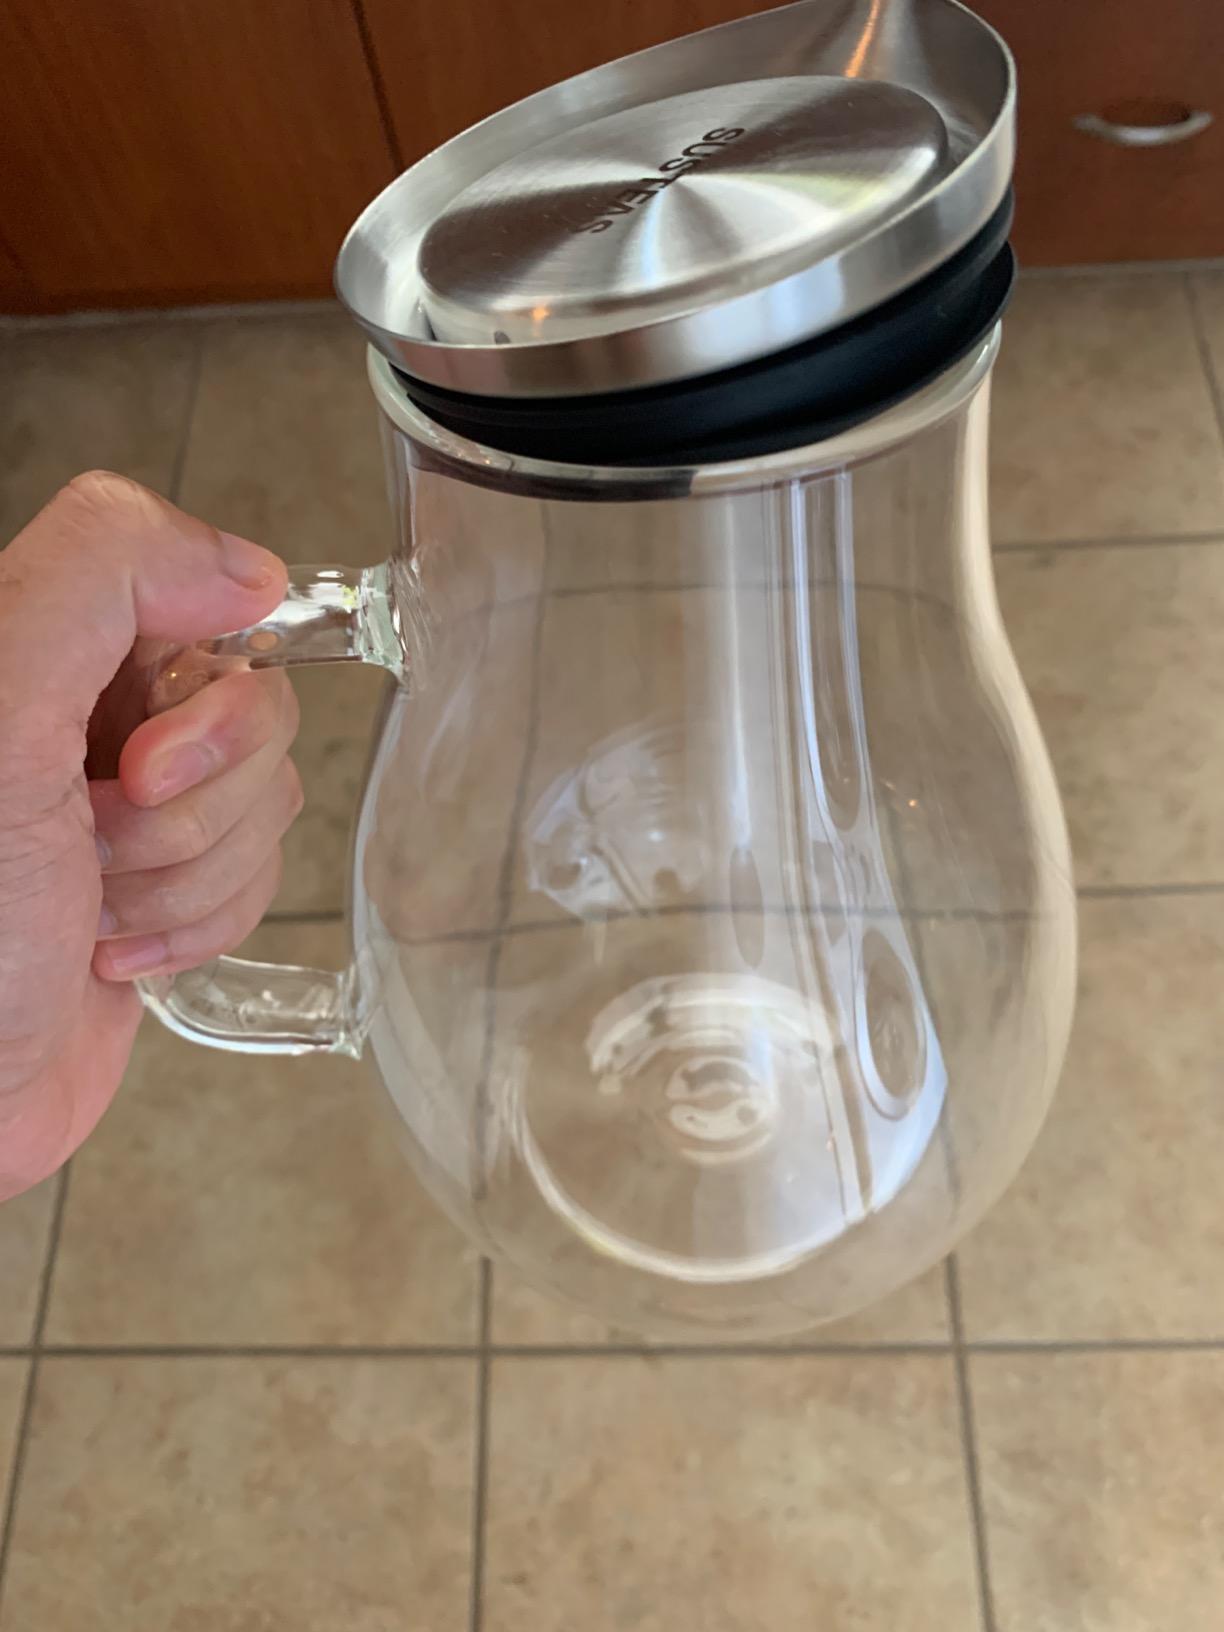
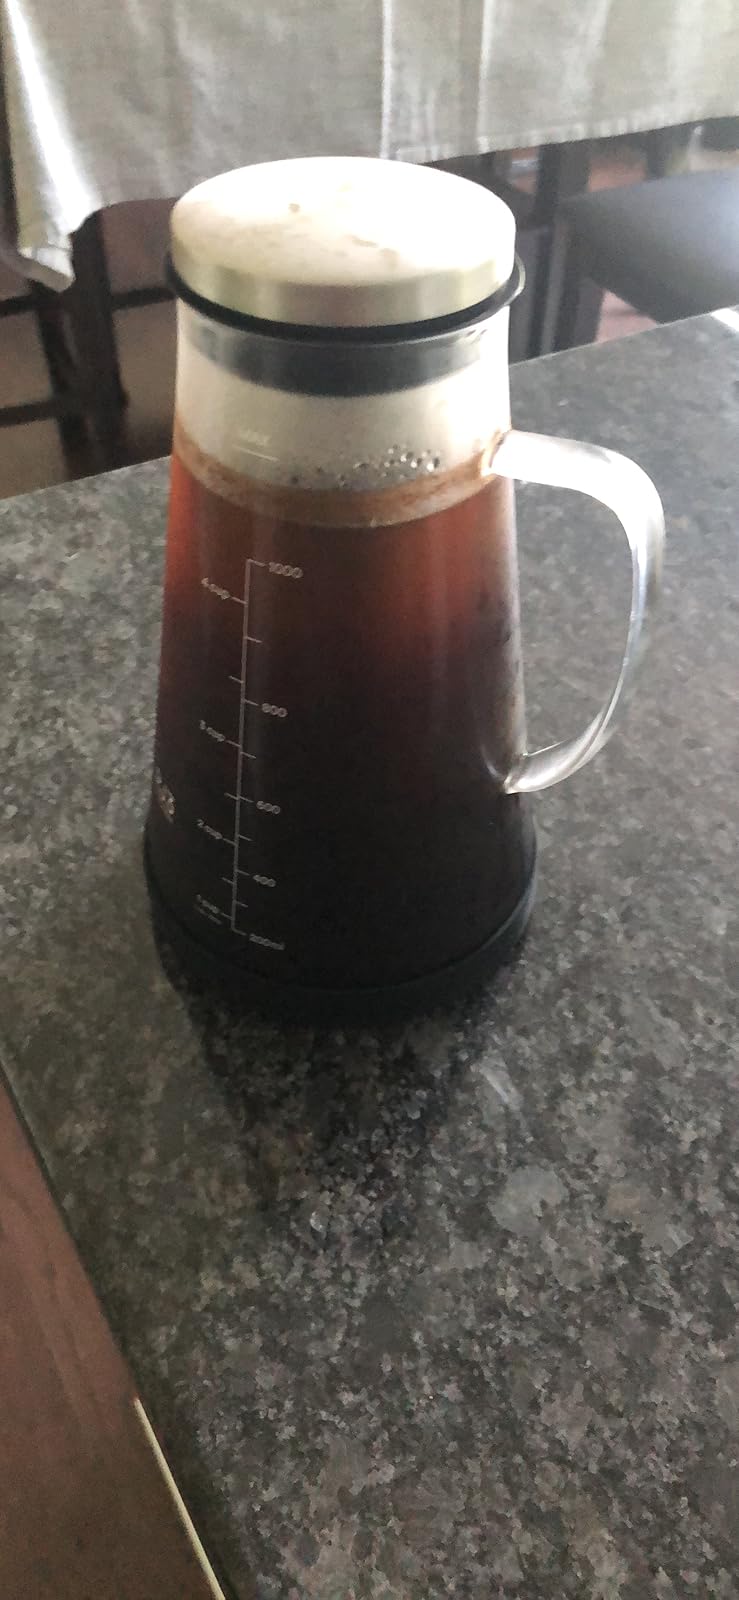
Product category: items_tea
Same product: no